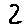
Label: 2